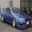
Label: automobile